Seibu Class E31

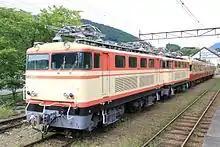
A pair of Class E31 locomotives, including E34, stored on the Oigawa Railway in August 2014

In September 2010, three of the withdrawn Class E31 locomotives (E32 to E34) were transferred to the Ōigawa Railway to replace the ageing E10 and ED500 locomotives used there. Initially they were used only for depot shunting duties, but from 2017 they underwent overhaul in preparation for use as helper locomotives on steam-hauled trains, with the first locomotive treated, E34, scheduled to enter revenue service on 15 October 2017. Occasionally, they are used to haul the EL "Kawane michi-gō" express.